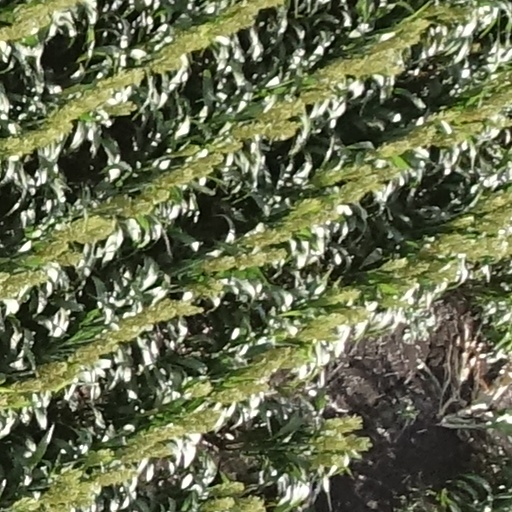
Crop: sorghum